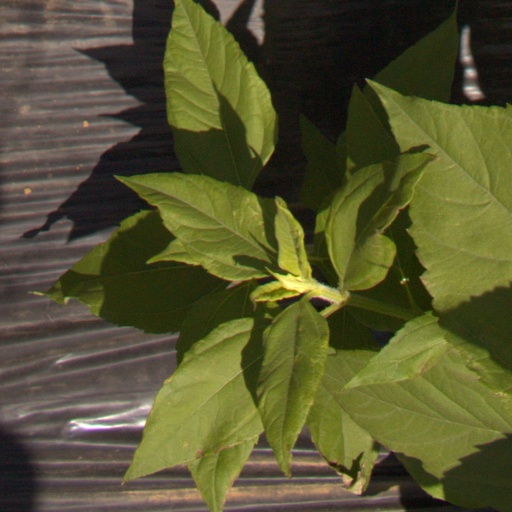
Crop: Jerusalem artichoke